Liero

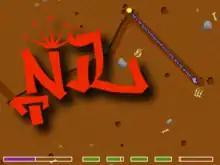
Screenshot of "NiL"

NiL (recursive acronym for "NiL Isn't Liero") is a clone of "Liero", which runs on Linux and Windows and is released under the terms of the GNU General Public License. "NiL" is not limited to two players, like the original "Liero" is. It doesn't limit the number of players over a TCP network. It was met with considerable enthusiasm in the Linux gaming community.